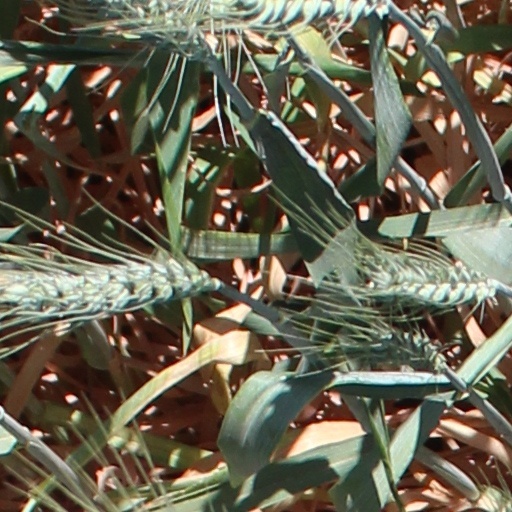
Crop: wheat